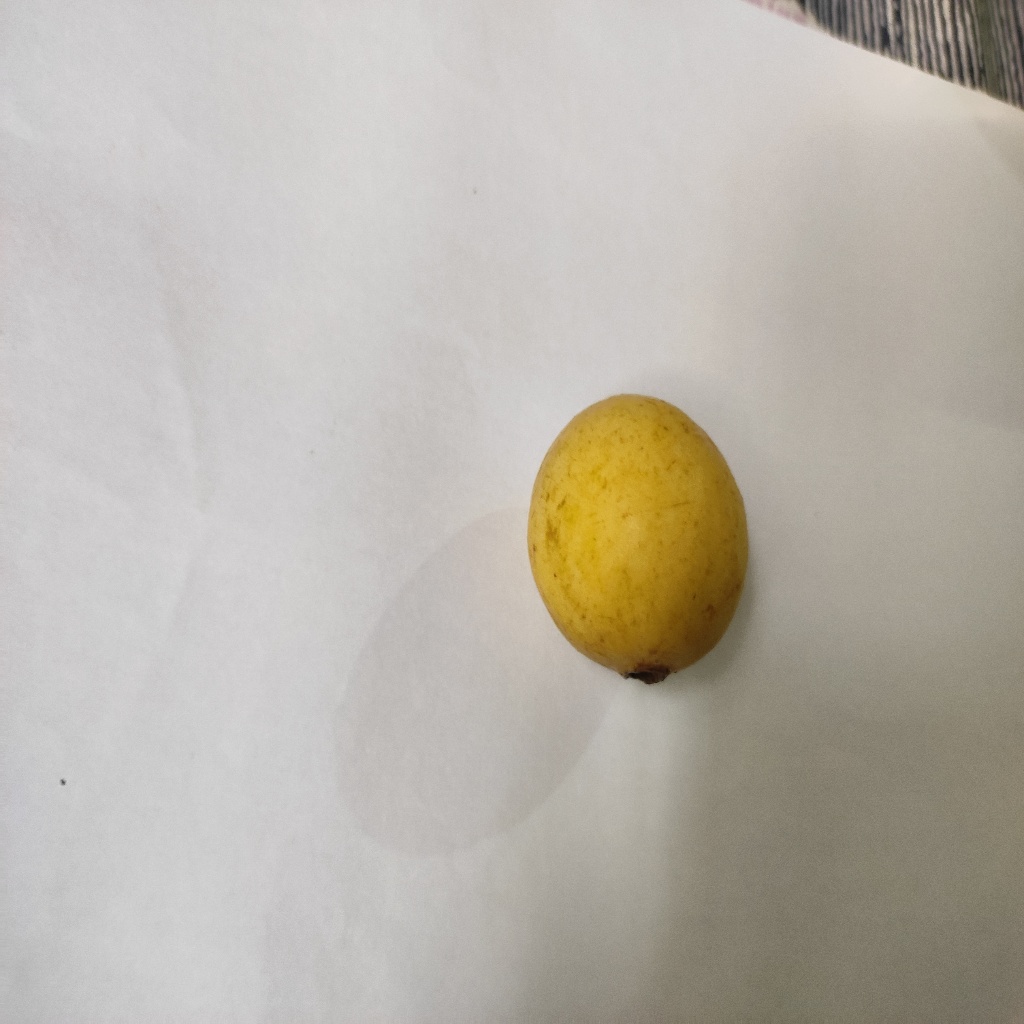
Crop: guava
Quality class: Class_A